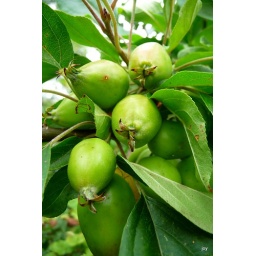
when they turn gold and red I'll be gathering these in to make crab apple jelly.....oooooh, luvvly!Jars of sunshine!